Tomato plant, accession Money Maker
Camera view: tilt-top (135 deg); turntable rotation: 300 degrees
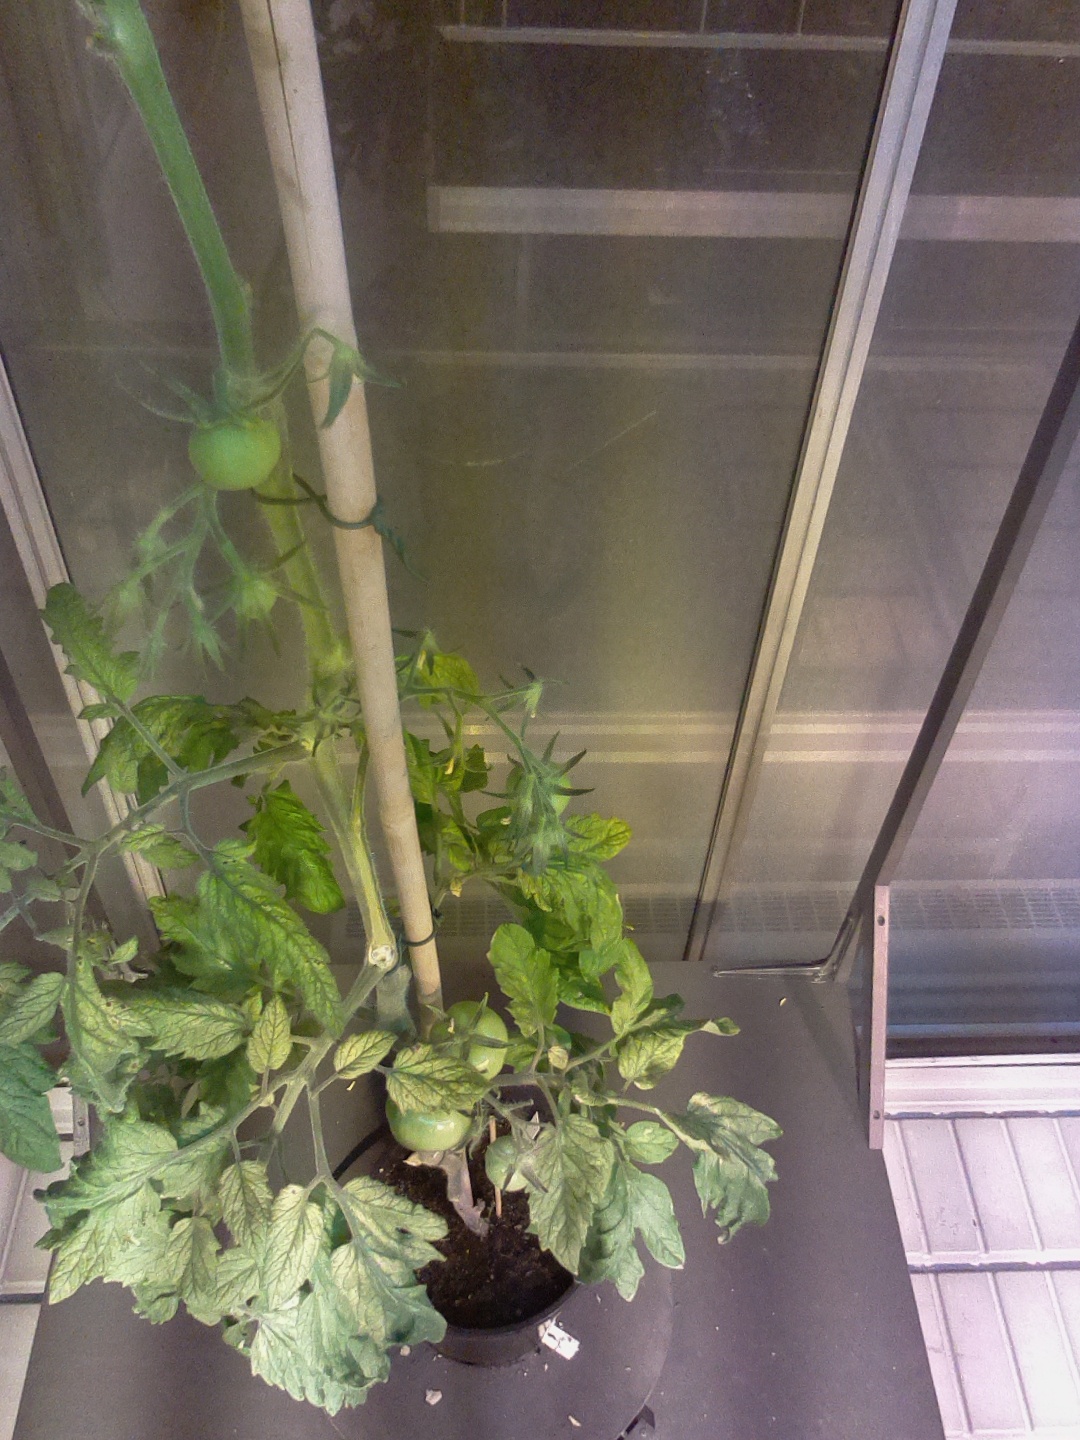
BBCH growth stage 77: 70%-80% of final fruit size